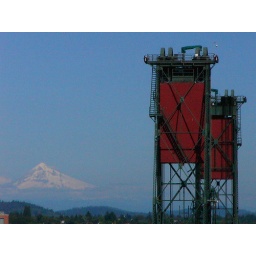
mountain + bridge in color